Detsky Mir

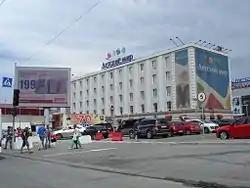
R&D building for Detsky Mir

After Detsky Mir closed the book on an IPO on February 7, on February 8, 2017, PAO Detsky Mir listed its shares "in the first major initial public offering in Russia since the annexation of Crimea." At the time of its IPO, Detsky Mir was majority owned by System and partly owned by The Russia China Investment Fund (RCIF). System retained just over 50% of the shares after the IPO, while RCIF retained a share of around 13%. Credit Suisse, Goldman Sachs, and Morgan Stanley were appointed as joint global coordinators and bookrunners, while UBS Investment Bank and Sberbank CIB were also joint book runners. The IPO raised $355 million, valuing the company at around $1 billion, with plans for stock to begin trading on February 10, 2017. It debuted on the Moscow Exchange on Friday on February 10, 2017. When Detsky Mir launched on the RTS Micex stock exchange in Moscow, over the half of the shares went to non-Russian entities and individuals. Around 90 percent of the shares were bought by foreign investors. As of August 2017, Detsky Mir’s IPO was still the largest that year in Russia.